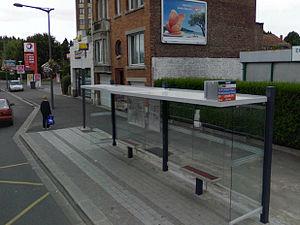
Un arrêt de bus couvert du réseau Transpole à Ronchin Mairie.
L'autobus de Lille Roubaix Tourcoing est un réseau d'autobus desservant l'agglomération de Lille Roubaix Tourcoing et le territoire de la Métropole européenne de Lille. Le réseau est exploité par Ilévia dans le cadre d'une concession de service public, principalement au moyen de bus roulant au gaz de ville et accessibles aux personnes à mobilité réduite.
Le réseau LIANE est un réseau de bus à haut niveau de service exploités conjointement par Ilévia et Trans Val de Lys dans la métropole lilloise.